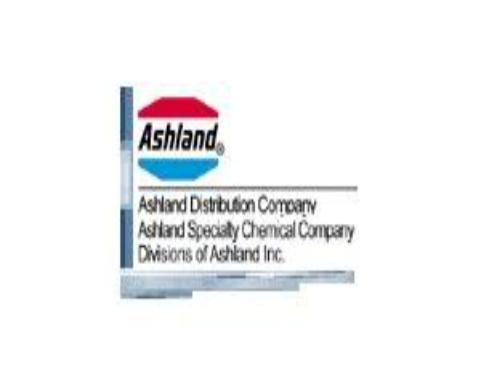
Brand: Ashland Inc
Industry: Others